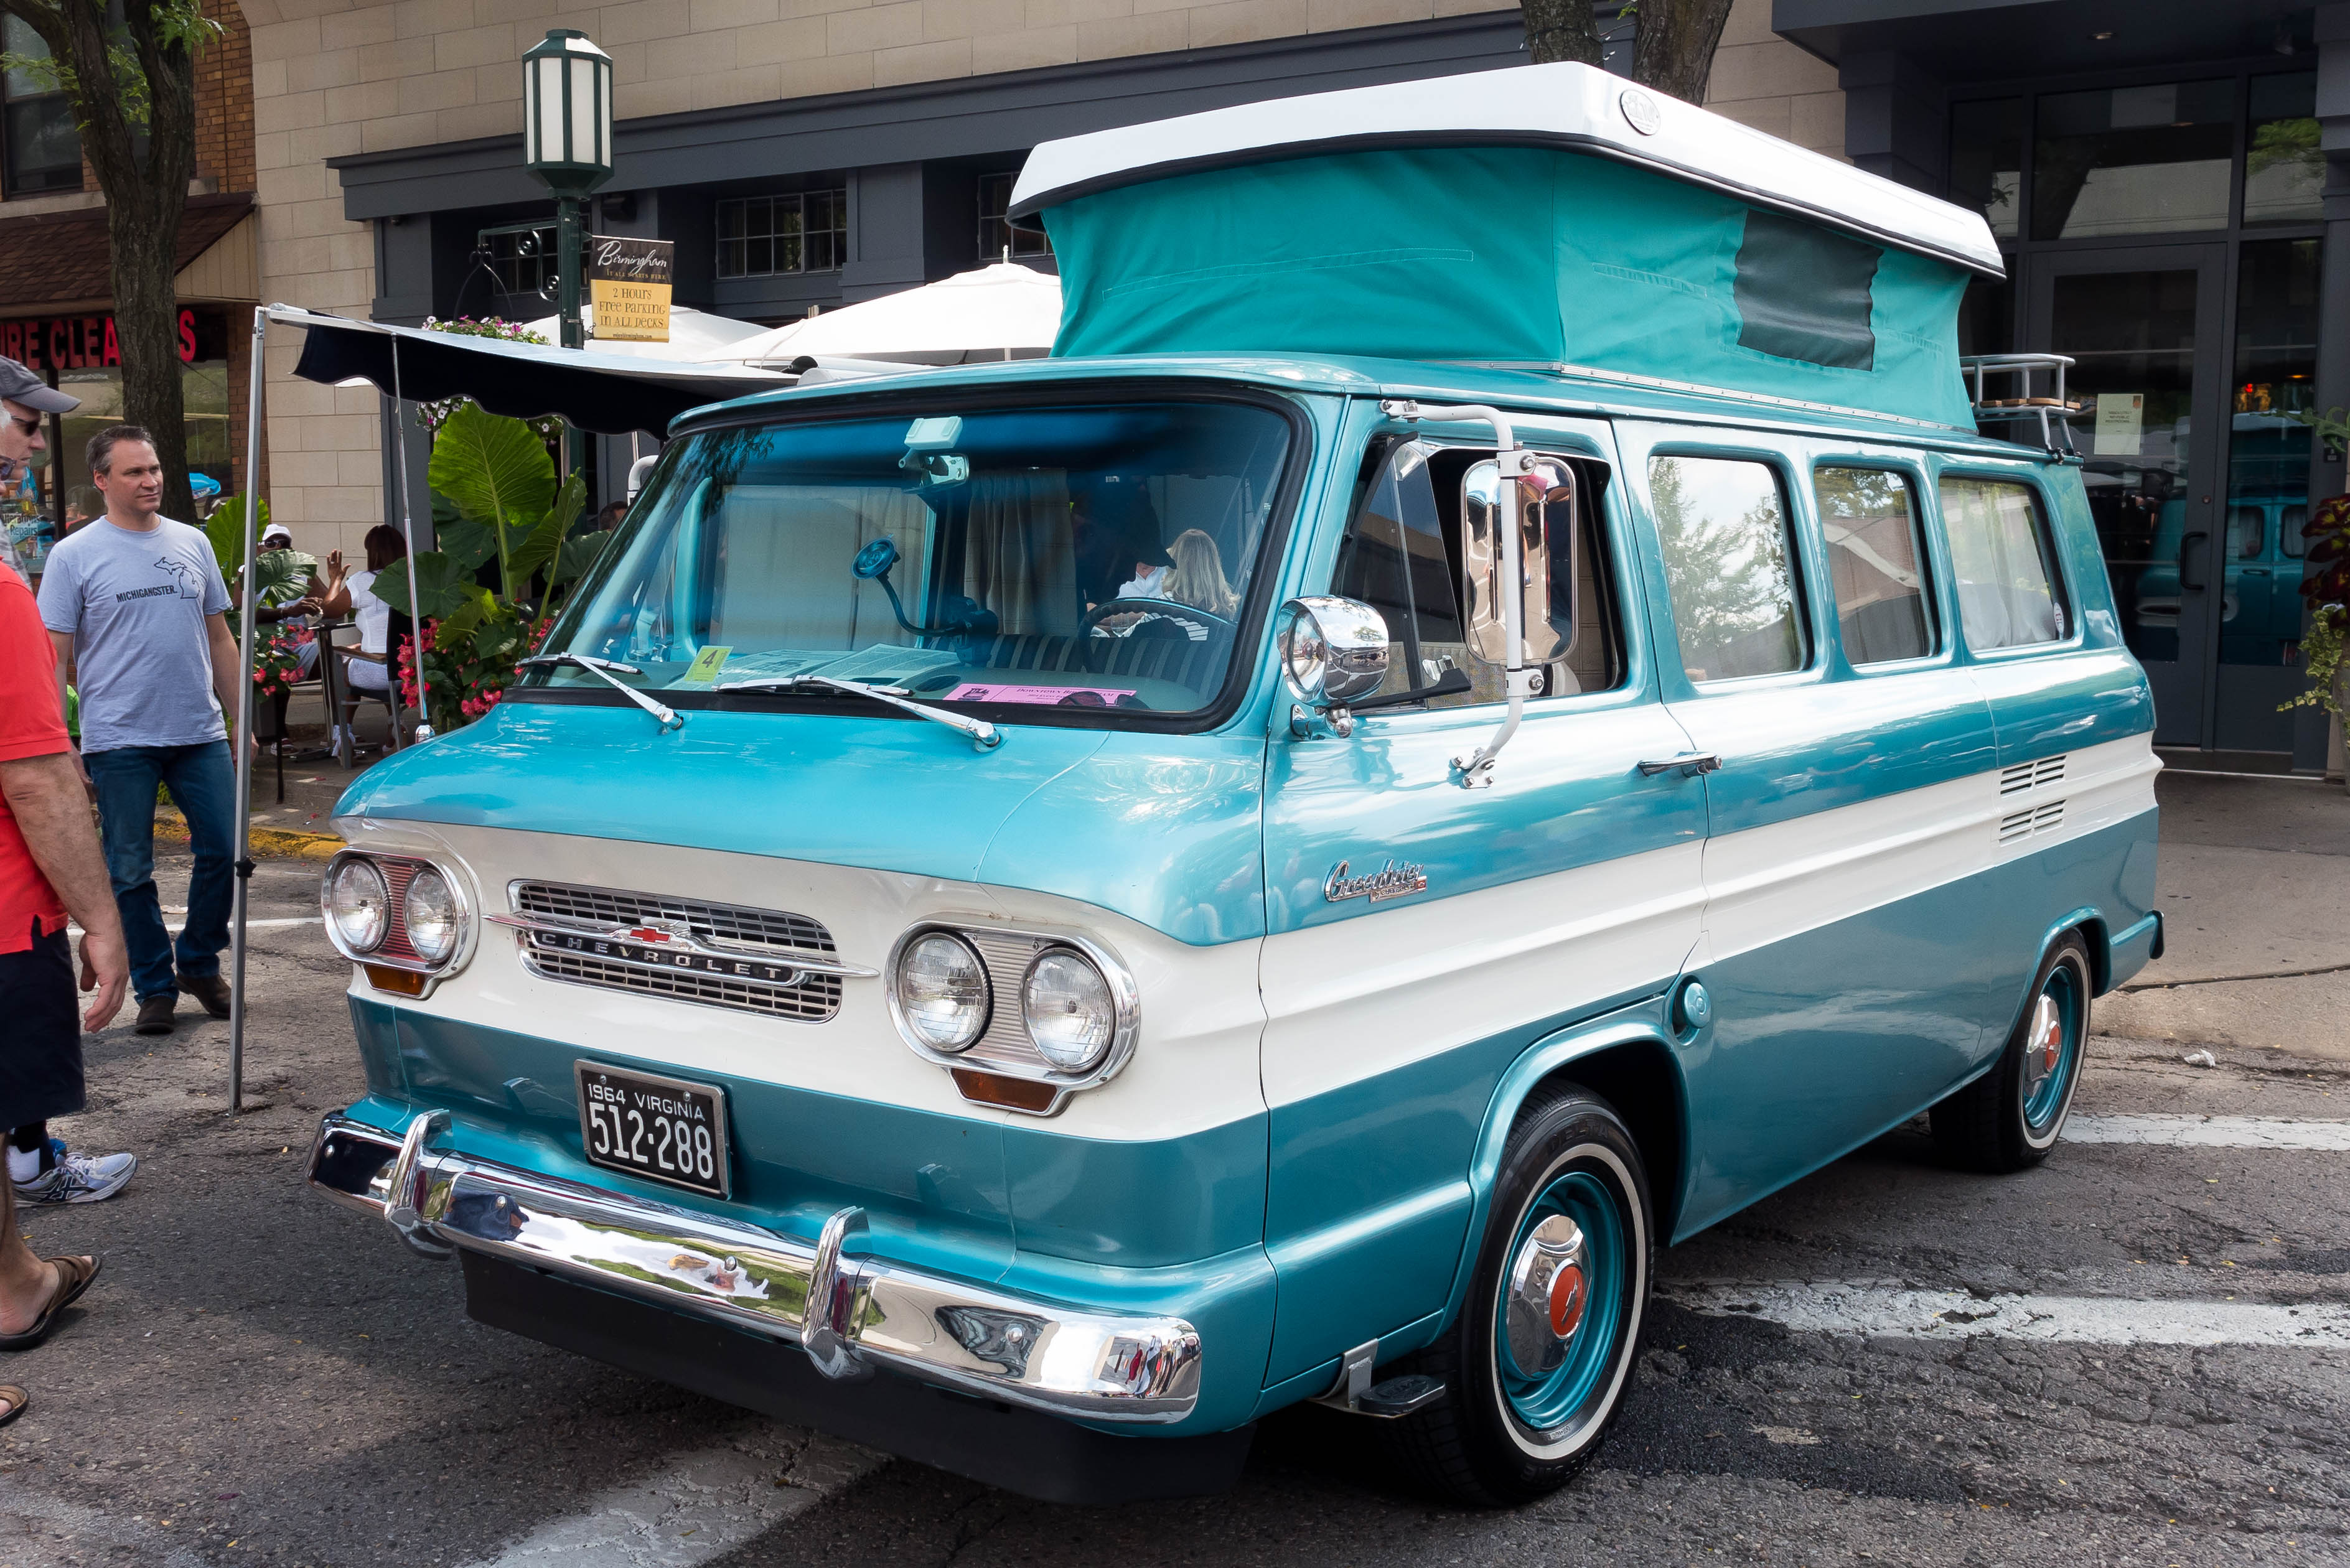
car, van, vehicle, show, motor vehicle, bumper, cruise, dream, classic, woodward, lumix, panasonic, dmc, lx7, panasoniclumixdmclx7, otherkeywords, minivan, minibus, antique car, pickup truck, land vehicle, recreational vehicle, automobile make, automotive exterior, luxury vehicle